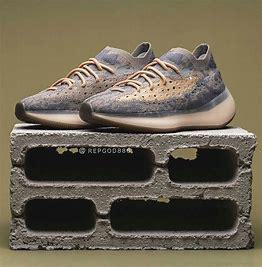
Brand: Adidas
Model: Yeezy Boost 380